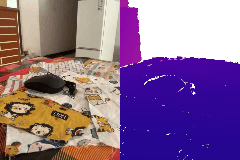
Label: mouse